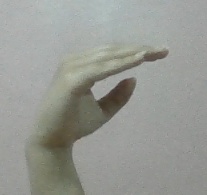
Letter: jeem